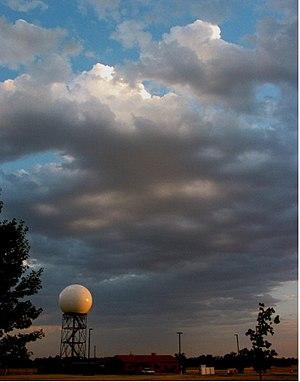
Castellanus bourgeonnant au-dessus d'une couche nuageuse provoqué par une ascendance de type forçage dynamique au-dessus d'une goutte froide en expansion. Photo prise à Norman (OK) à 20:05 heure locale en direction du sud-sud-ouest.
Un castellanus est un nuage qui présente, dans une partie au moins de sa région supérieure, des protubérances cumuliformes en forme de petites tours, ce qui donne généralement à ces nuages un aspect crénelé. Ces petites tours, dont certaines sont plus hautes que larges, reposent sur une base commune et paraissent disposées en lignes. Le caractère castellanus est particulièrement apparent lorsque les nuages sont observés de profil.
La convection en altitude est un phénomène de convection atmosphérique où les colonnes ascendantes ne partent pas du sol.